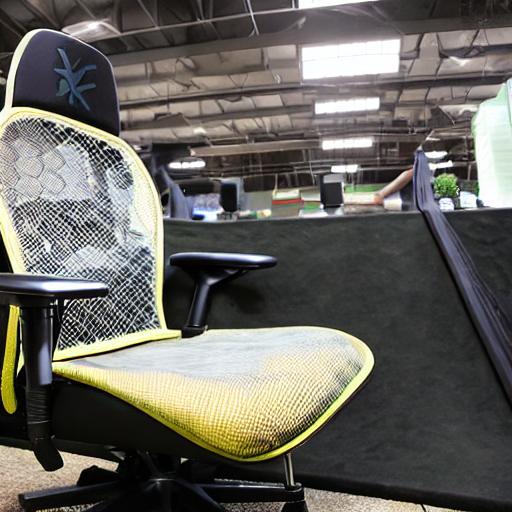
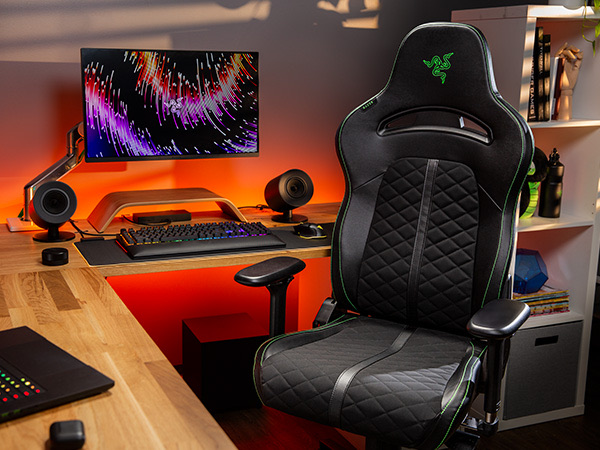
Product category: items_chair
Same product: no